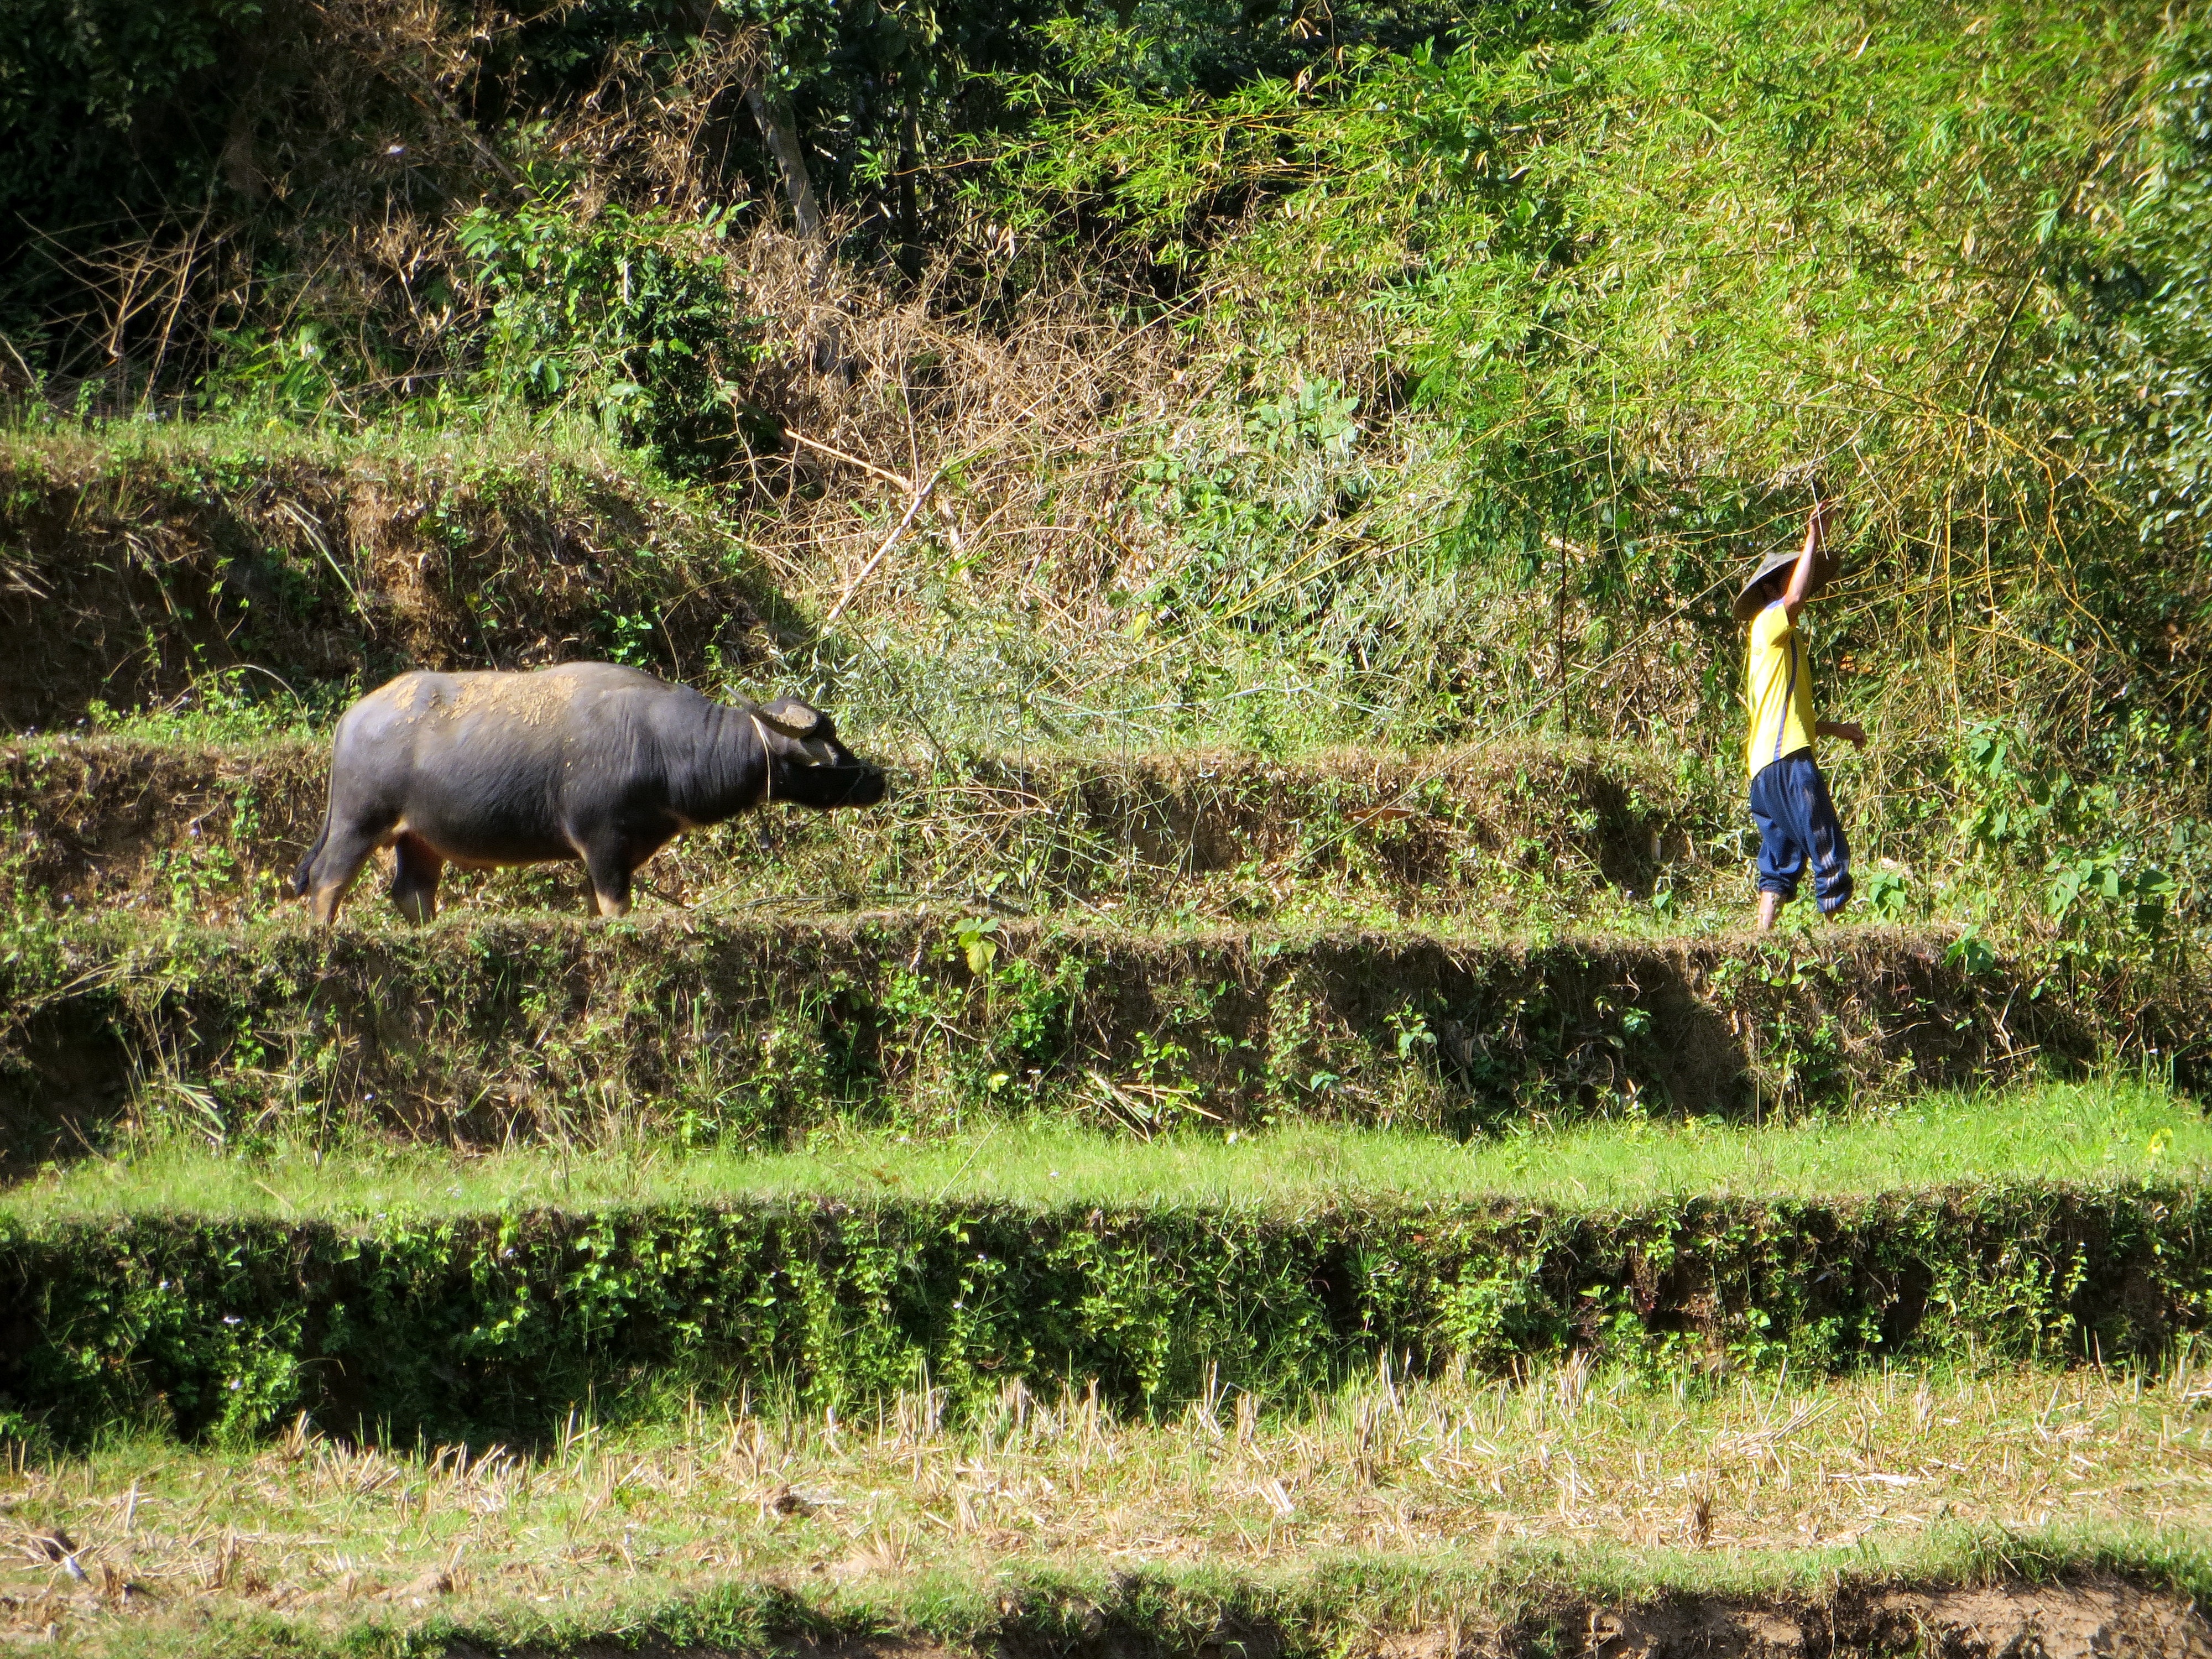
wildlife, food, jungle, pasture, fauna, power, culture, laos, buffalo, rural landscape, highlands, peasant, subsistence, kamu lodge, working in rice fields